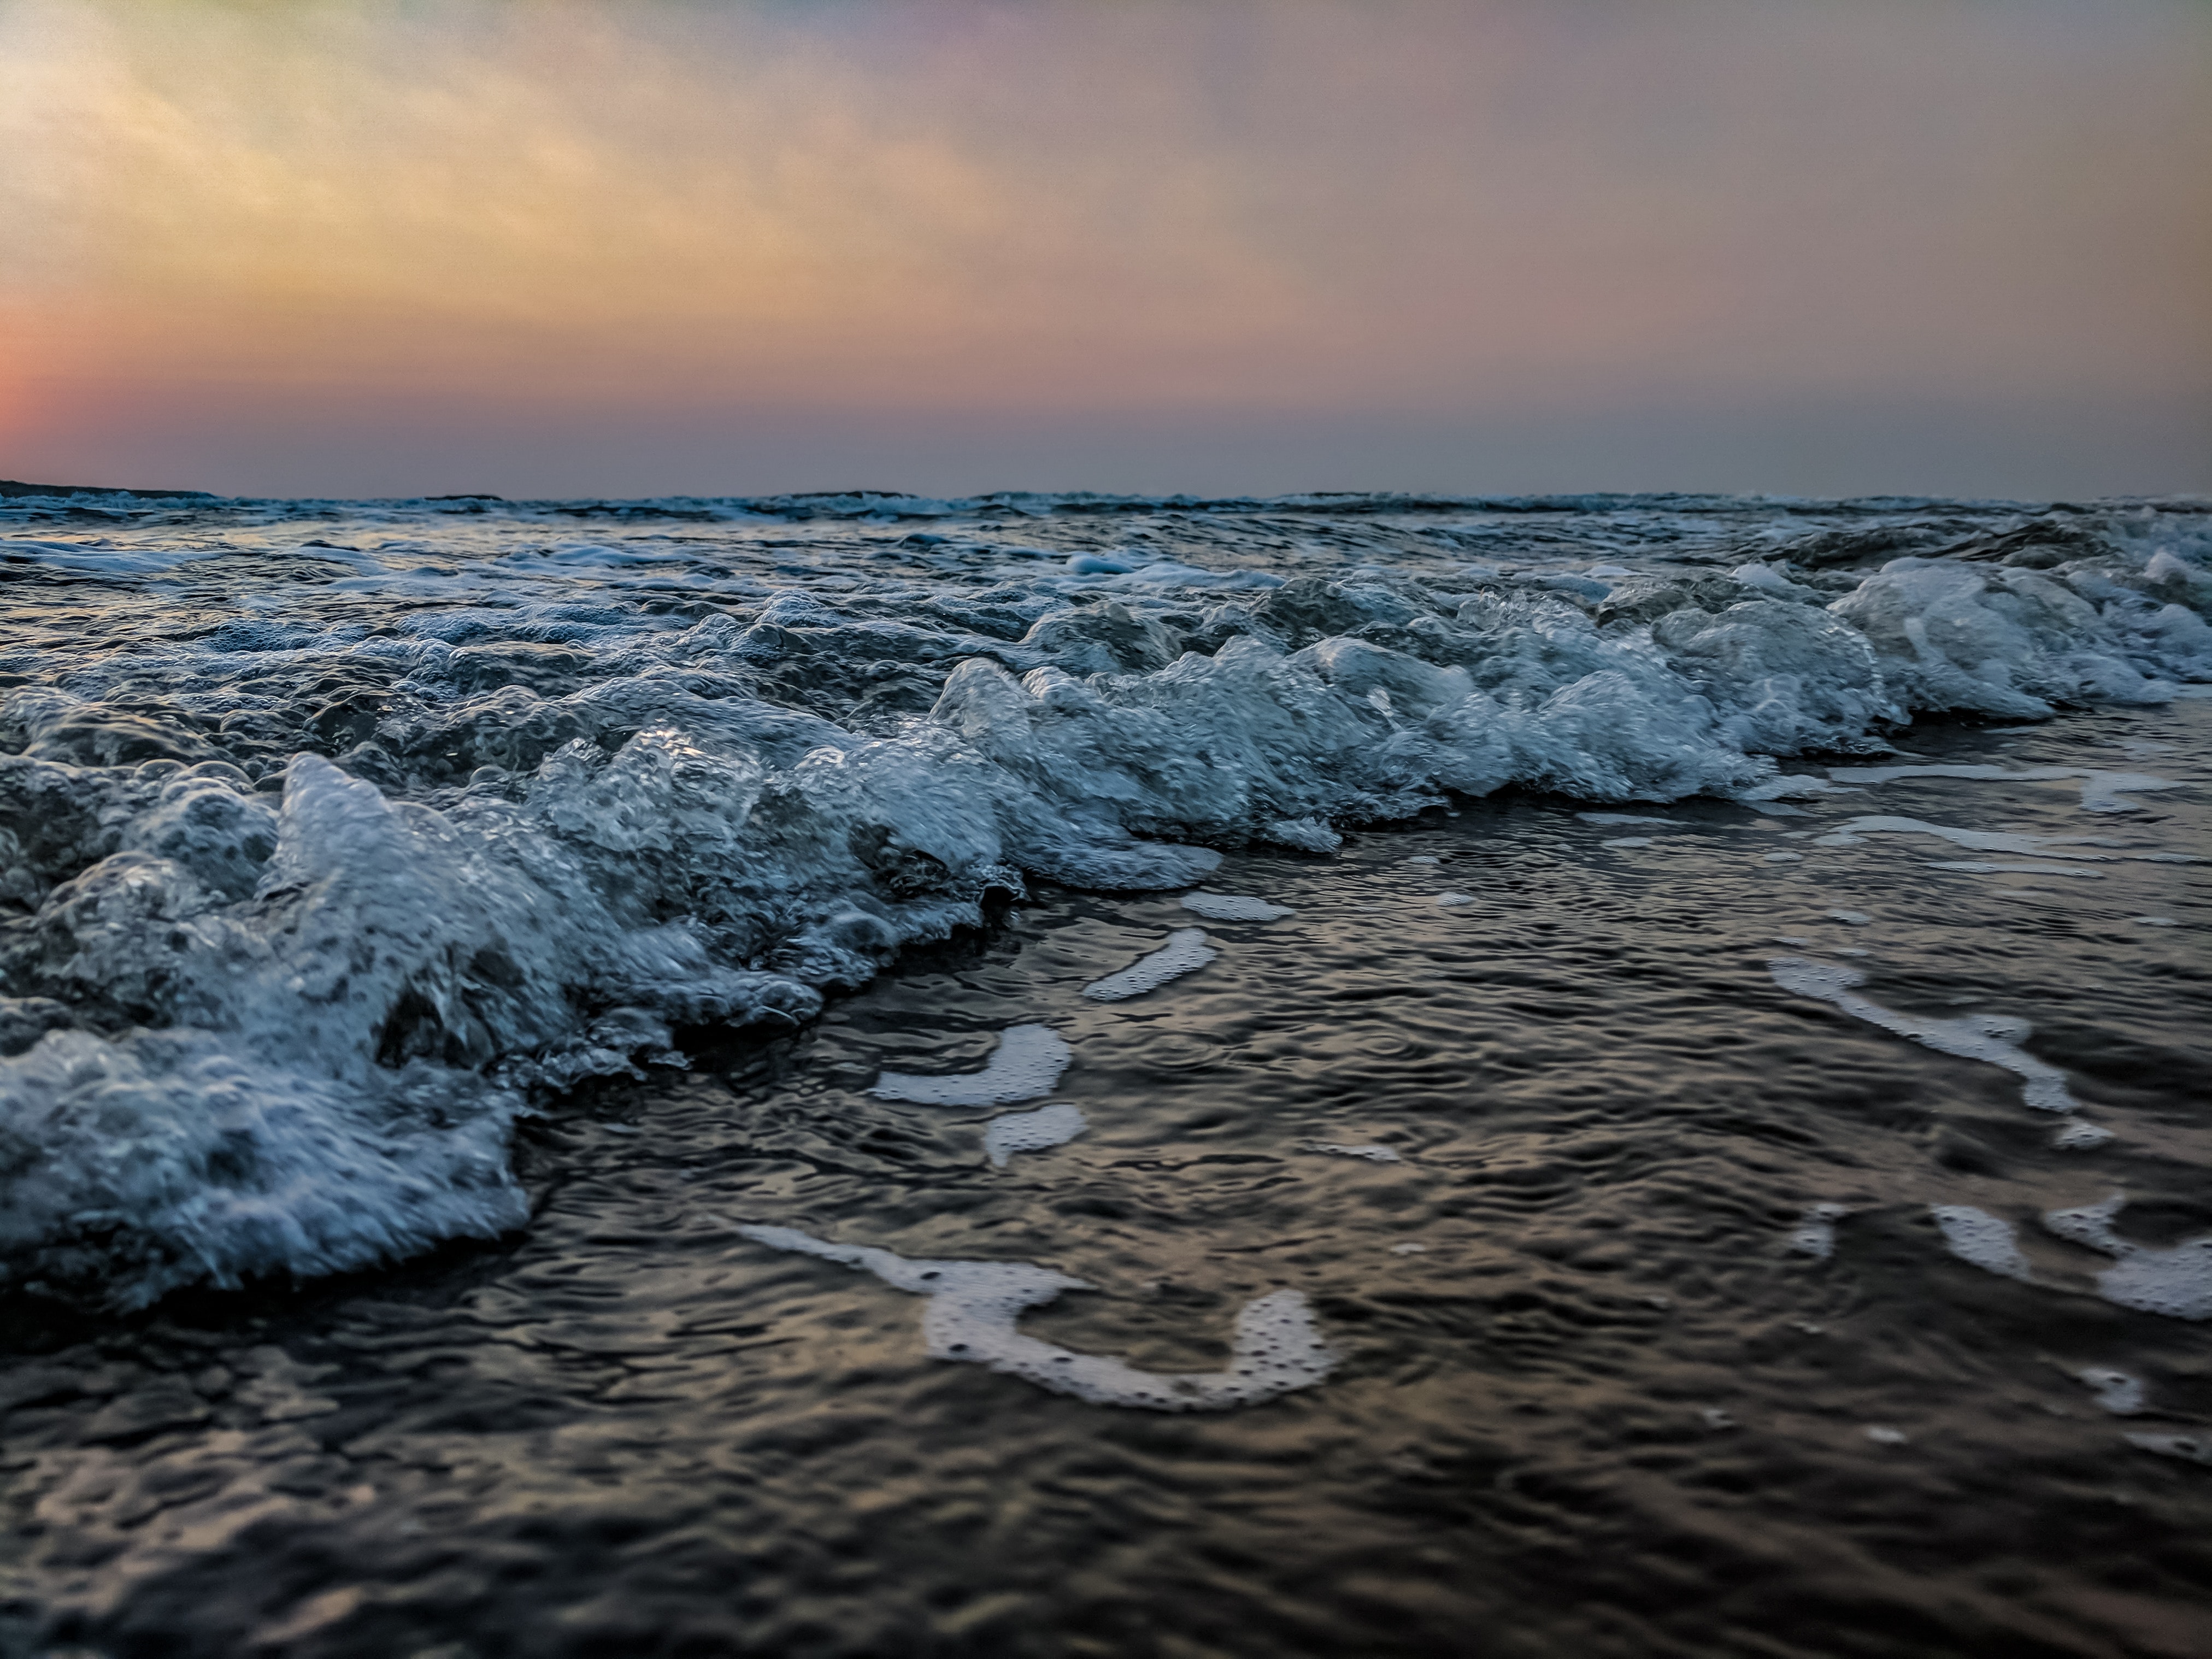
body of water, sky, sea, water, wave, horizon, ocean, nature, wind wave, shore, natural landscape, cloud, coast, tide, morning, evening, sunset, calm, beach, reflection, rock, landscape, coastal and oceanic landforms, dusk, photography, winter, ice, vacation, dawn, bay